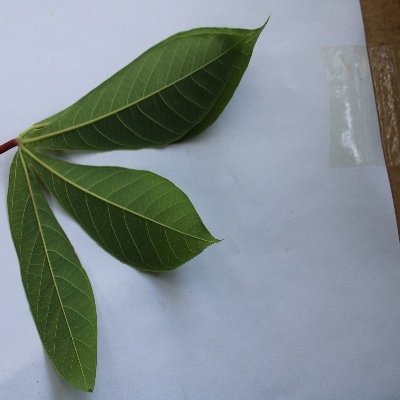
Crop: Cassava
Condition: healthy